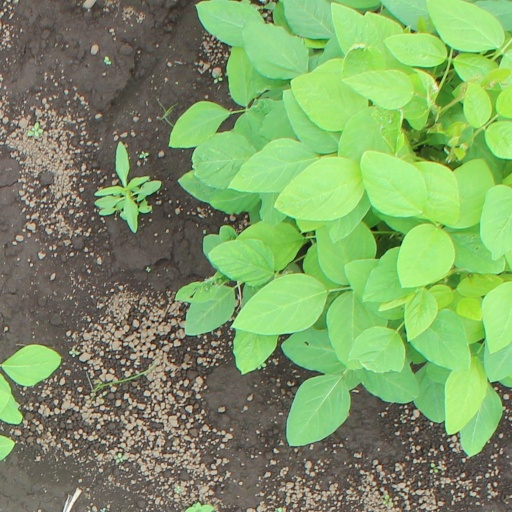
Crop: soybean